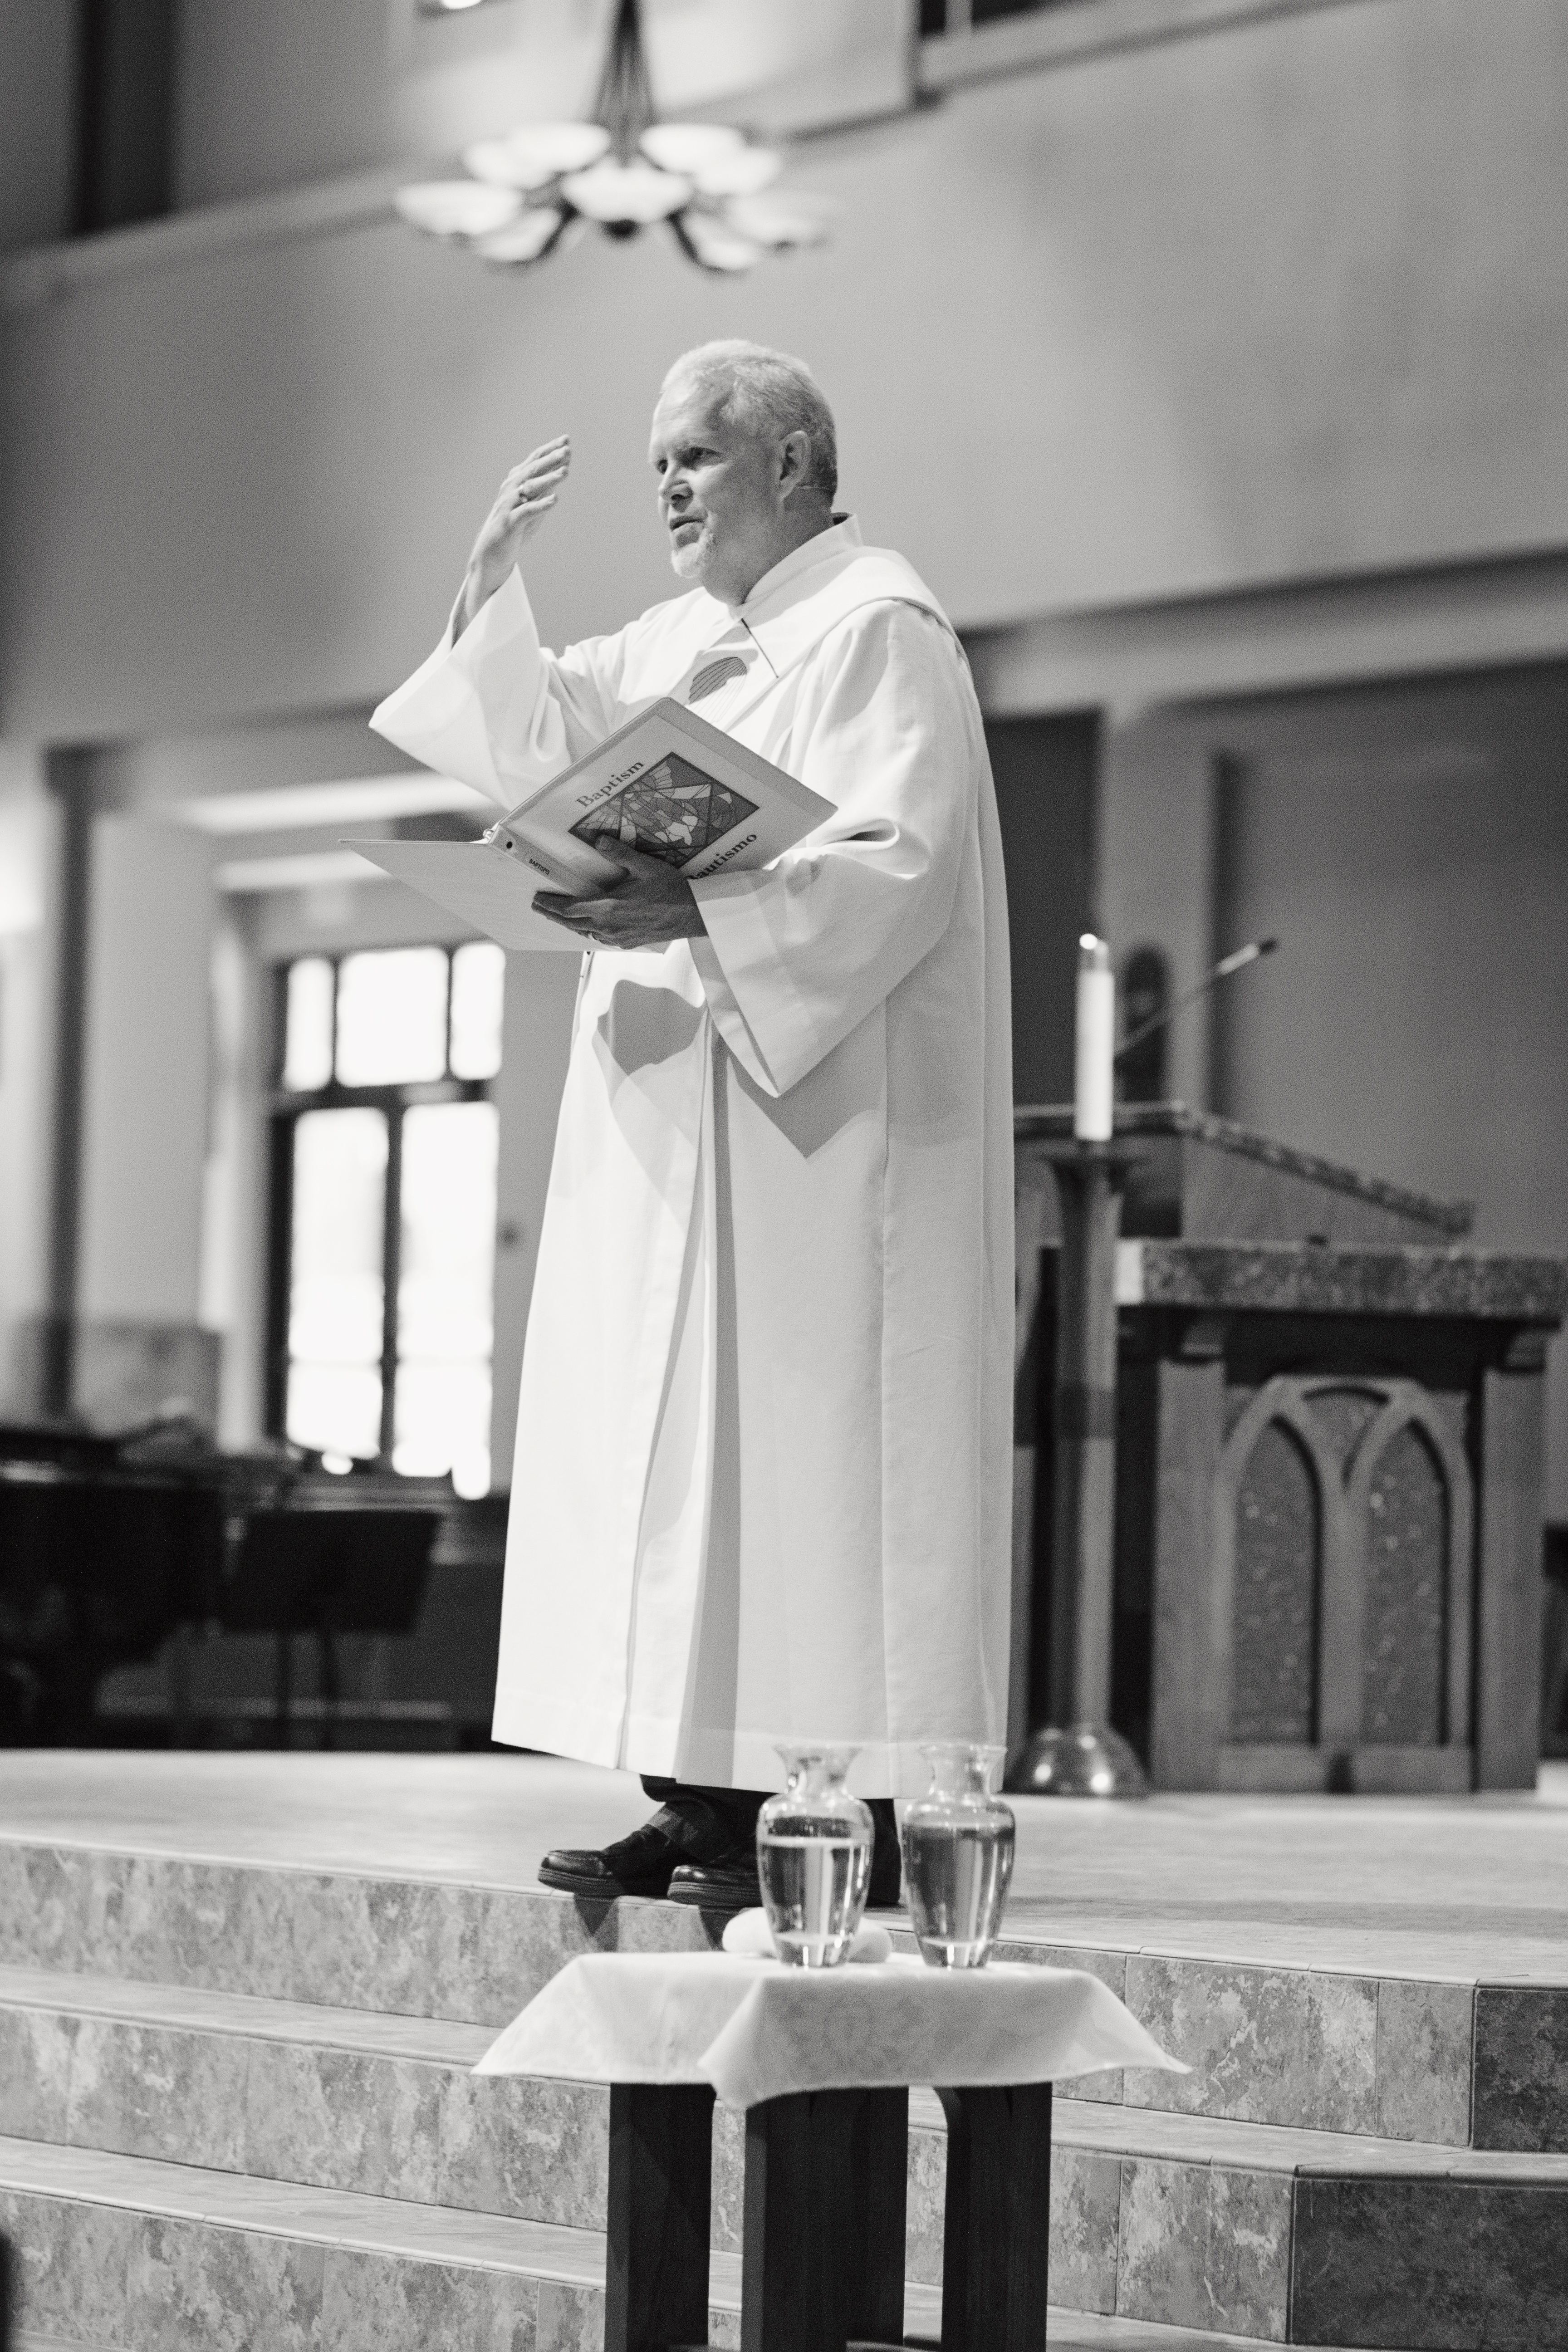
man, black and white, woman, white, photography, reading, religion, church, clothing, monochrome, bride, bible, catholic, dress, faith, photograph, catholicism, monochrome photography